Pnictogen-substituted tetrahedranes

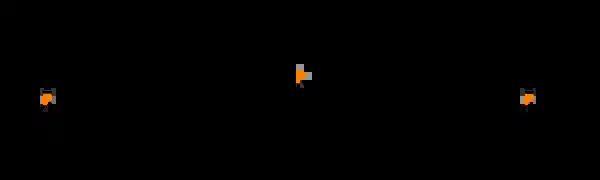
Formation of phosphiranes from monophosphatetrahedrane.

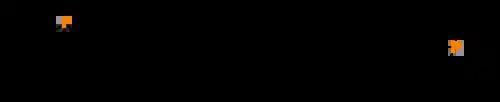
Monophosphatetrahedrane substitutes an ethylene ligand.

Above the melting point of BuCP (–32 °C), BuCP dimerizes into another ladderane-like structure but it is prone to decomposition. This reaction can be hampered by keeping BuCP under its melting point and/or by keeping the BuCP concentration low.